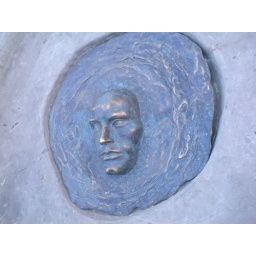
Strange monument or street art in Warsaw near our hotel